The Canary Effect

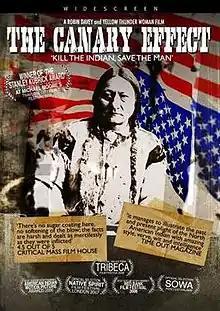

The Canary Effect is a 2006 documentary film that looks into the effects that the United States and its policies have on the Indigenous peoples (Native Americans) who are residents. It premiered at the Tribeca Film Festival and won the Stanley Kubrick Award at the 2006 Traverse City Film Festival.